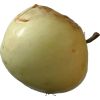
Label: Apple hit 1